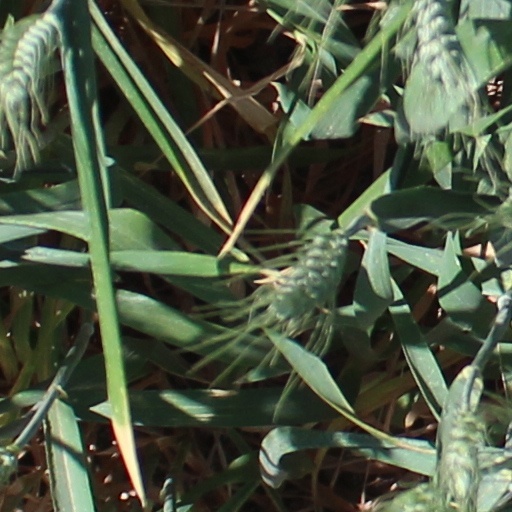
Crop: wheat